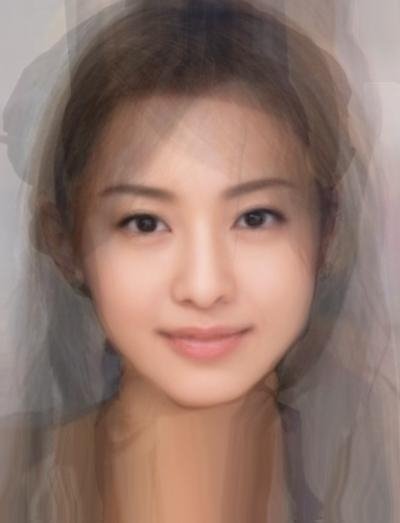
Label: Colored